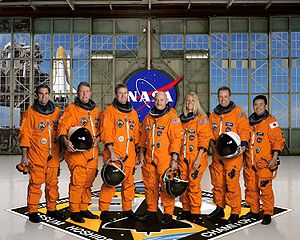
STS-124
STS-124 var rumfærgen Discoverys 35. rumfærgeflyvning der blev opsendt d. 31. maj 2008 kl. 23.02 og vendte tilbage 14. juni 2008 kl. 17.16 dansk tid.